History of North Africa

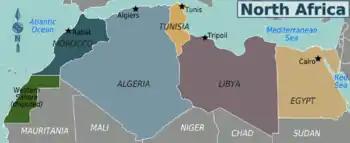
Contemporary political map of North Africa

The history of North Africa is typically divided into its prehistory, the classical period, the arrival and spread of Islam, the colonial era, and finally the post-independence period, in which the current nations were formed. The region has been influenced by a wide range of cultures. The development of sea travel firmly integrated North Africa into the Mediterranean world, especially during the classical period. In the 1st millennium AD, the Sahara became a major trade zone as camel caravans brought goods and people from sub-Saharan Africa. The region also has a small but strategic land connection to the Middle East, which has also played a key role in its history.